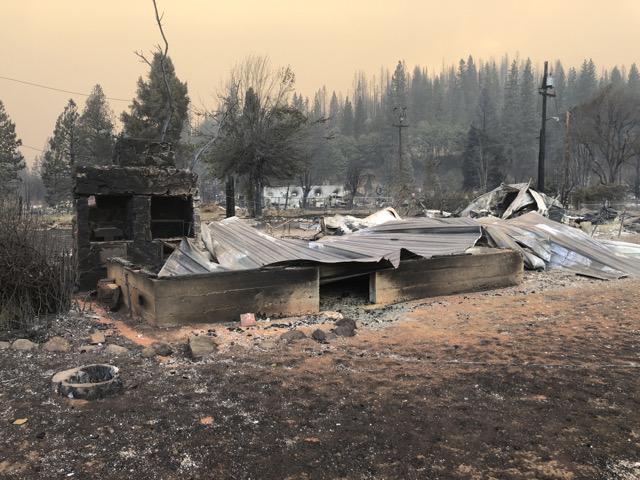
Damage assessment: destroyed